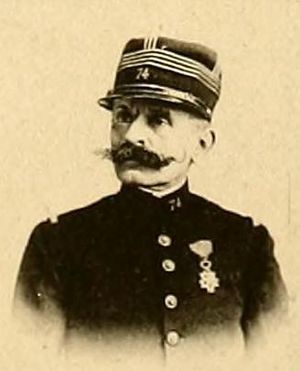
Ferdinand Walsin Esterhazy
Charles Marie Ferdinand Walsin Esterhazy var en major i den franske hær under Dreyfus-affæren.